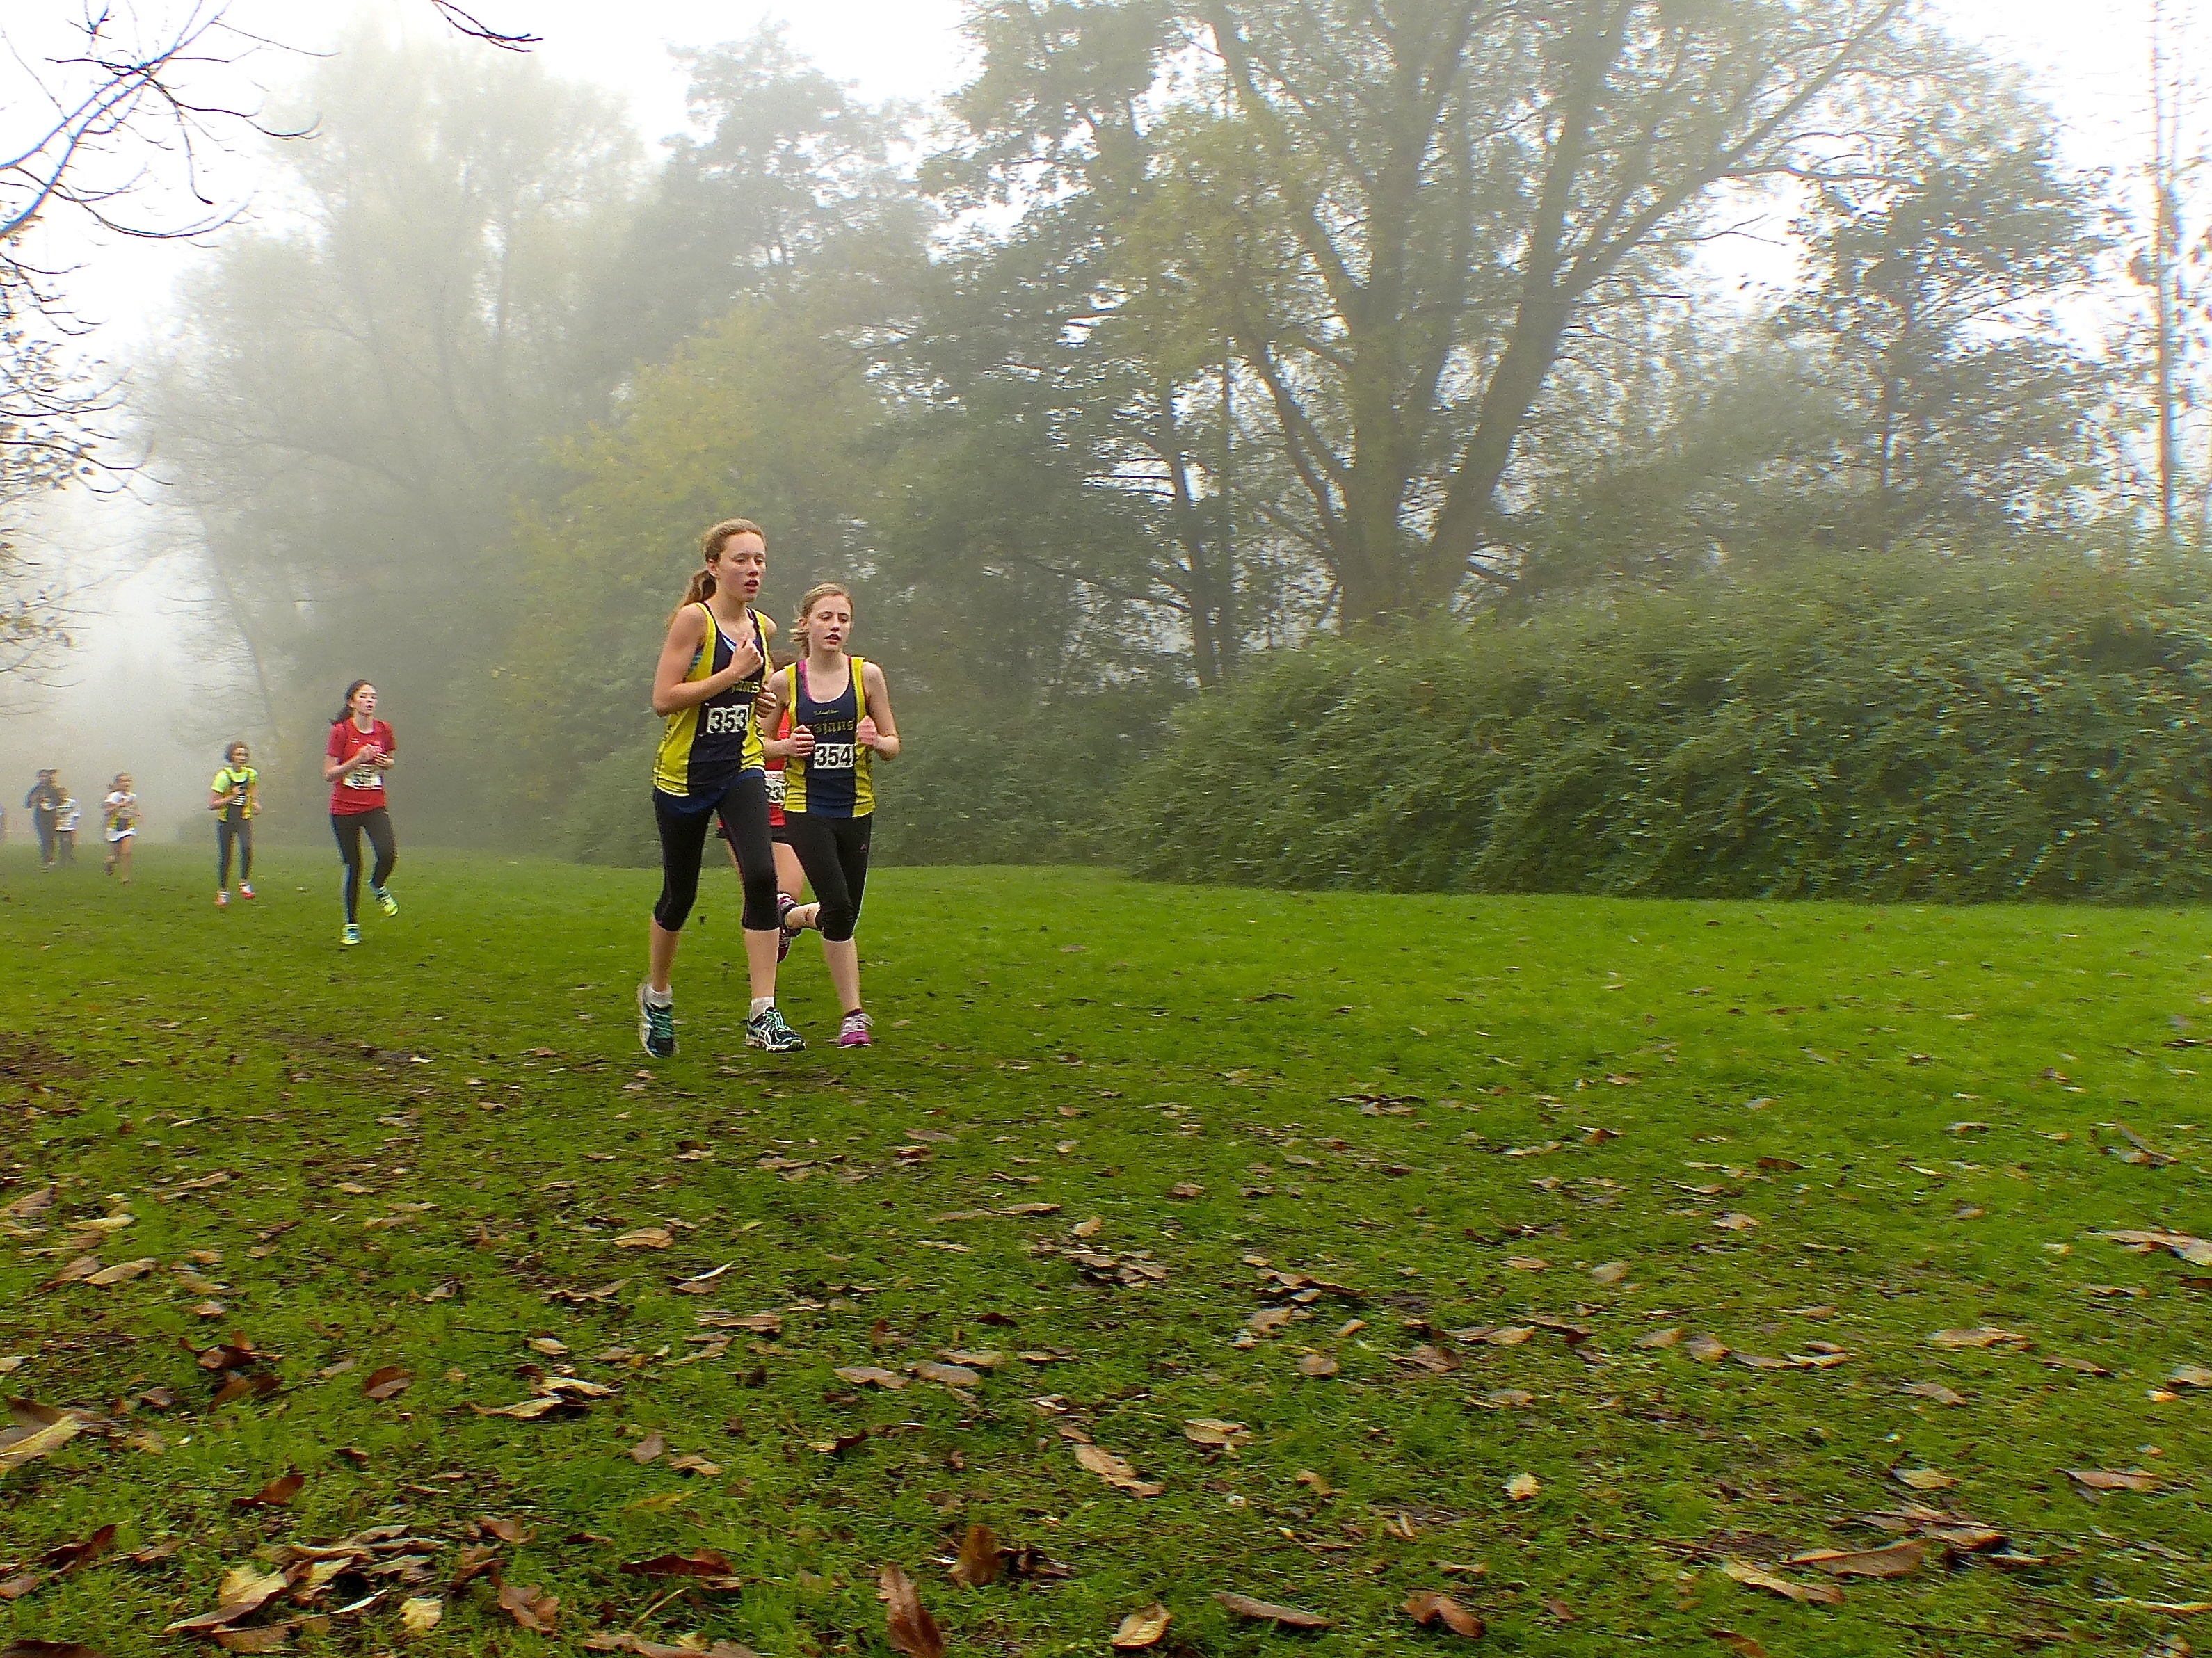
grass, walking, fog, mist, trail, sport, lawn, meadow, running, recreation, ash, crosscountry, belgium, race, competition, team, sports, championship, woodland, habitat, xc, antwerp, necis, physical exercise, outdoor recreation, human action